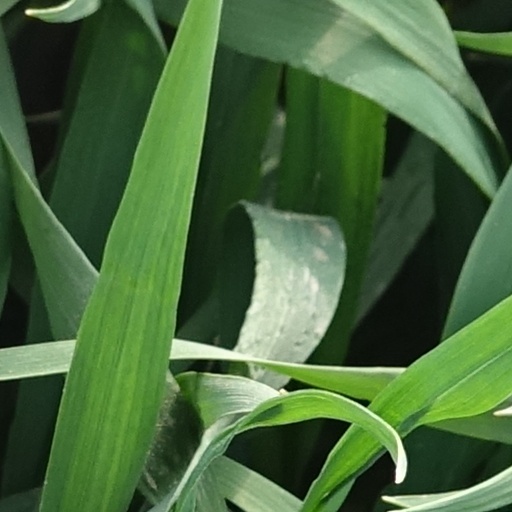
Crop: wheat